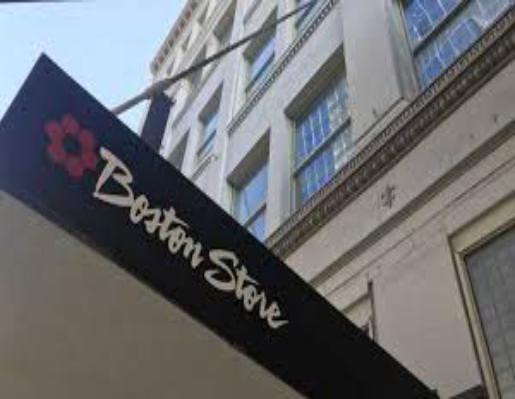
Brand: Boston Store
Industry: Others